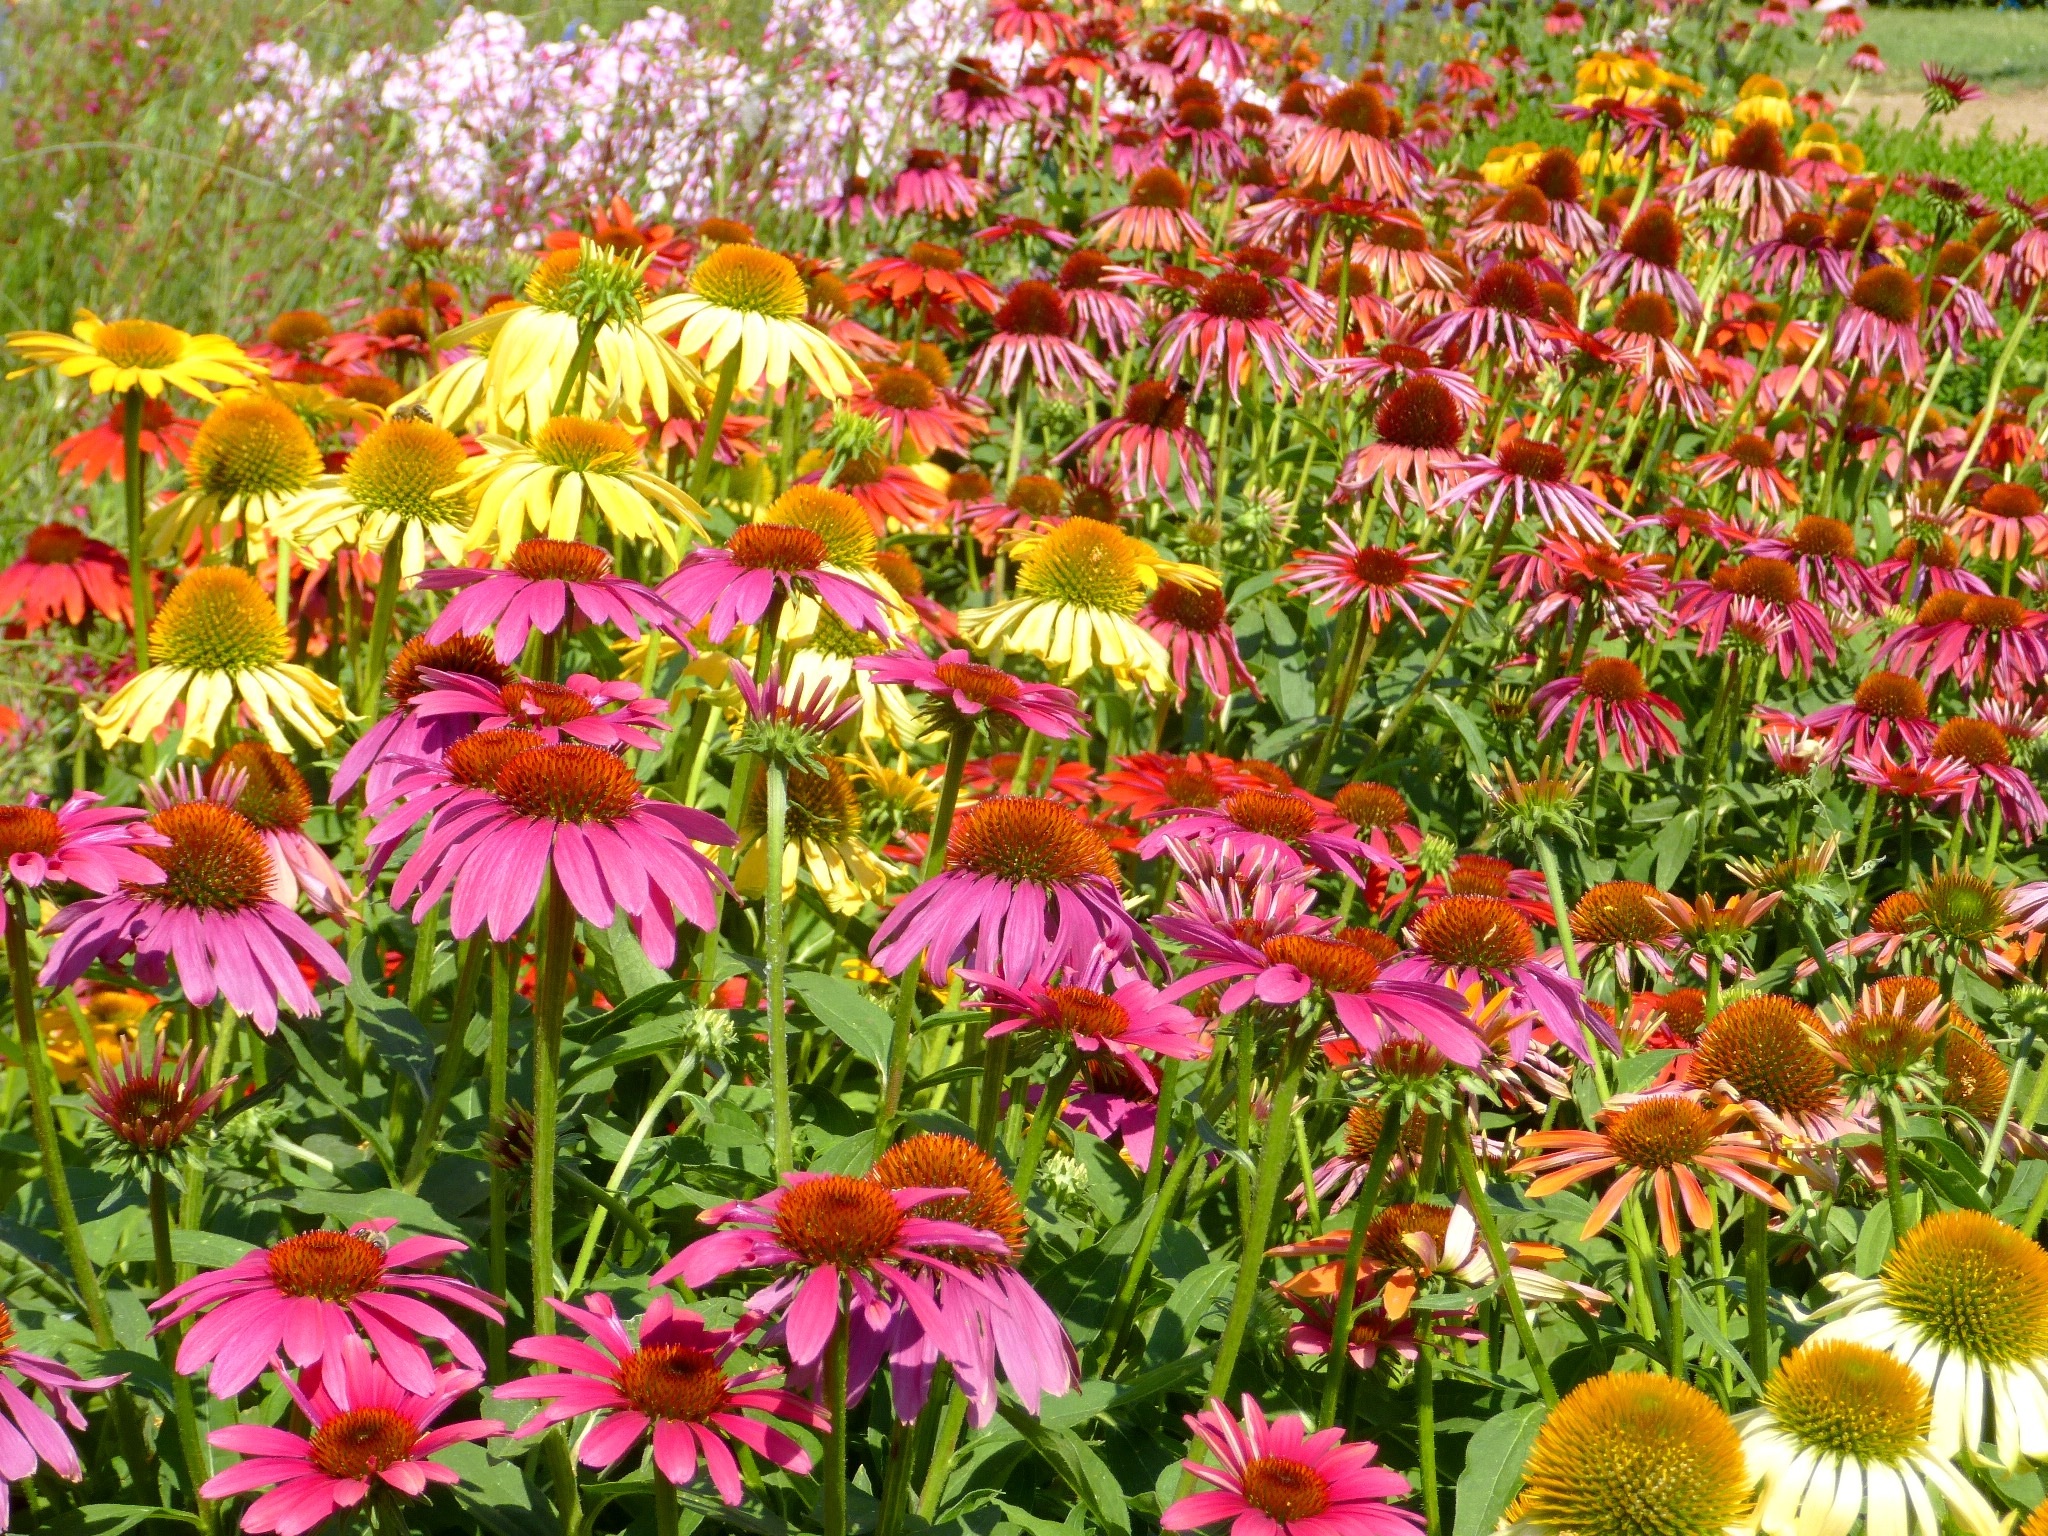
plant, flower, summer, botany, flora, wildflower, july, coneflower, echinacea, flower garden, ornamental plants, flowering plant, daisy family, colorful flower, k pvir g, annual plant, land plant